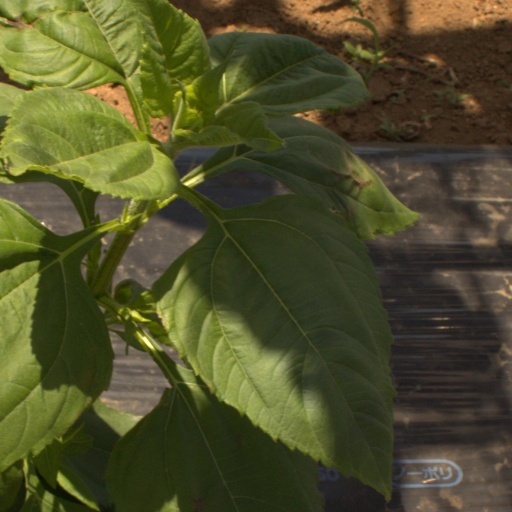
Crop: Jerusalem artichoke